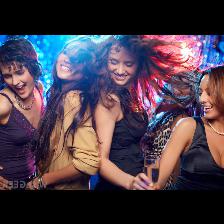
Label: Human